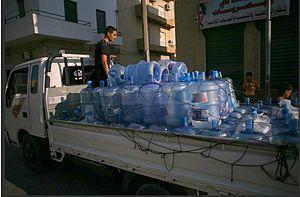
La seconde bataille de Tripoli ou opération aube de la sirène est une confrontation pour la prise de la capitale libyenne par les troupes insurgées dans le cadre de la guerre civile libyenne, celles-ci s'opposant aux forces kadhafistes. Cette bataille a commencé au soir du 20 août 2011 avec un soulèvement des citadins, après l'assaut des forces rebelles dans la nuit qui suit elles progressent rapidement du 21 au 24 août, la bataille se concentrant ensuite autour des poches de résistance kadhafistes jusqu'au 27 août, date à laquelle Tripoli semblait entièrement contrôlée par les rebelles.